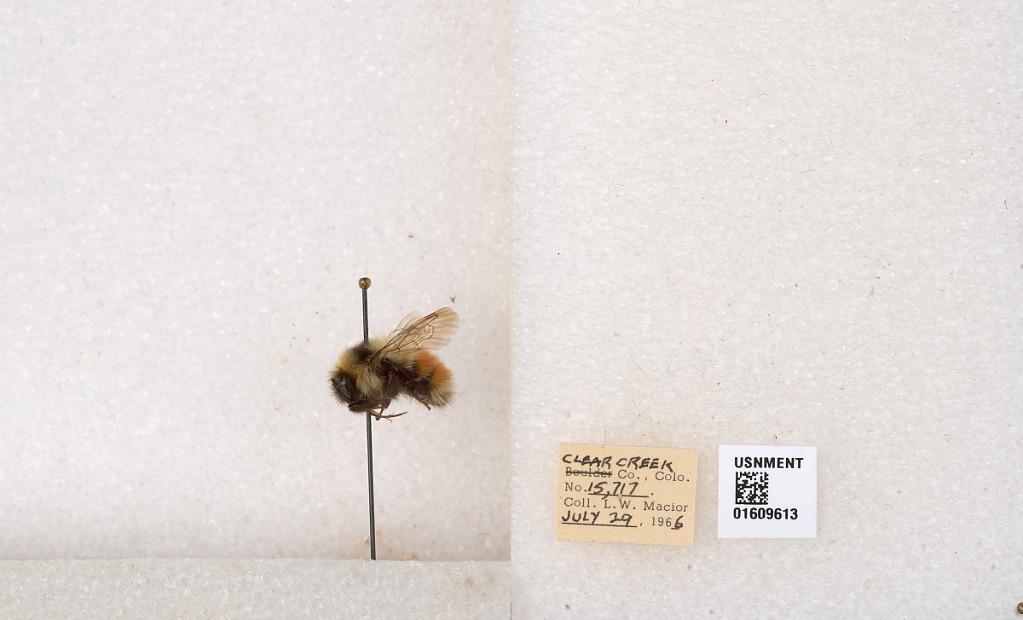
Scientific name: Bombus (Pyrobombus) sylvicola Kirby
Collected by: L. Macior
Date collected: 1966-7-29
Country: United States
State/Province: Colorado
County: Clear Creek
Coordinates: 39.6856, -105.645